Netherlands at the 2014 Winter Paralympics

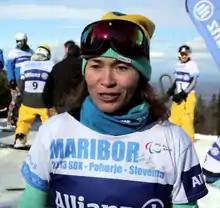
A woman standing, facing the camera, holding skis

For the 2014 Winter Paralympics, snowboard cross was considered a discipline of alpine skiing, rather than a separate sport. Snowboarding was offered only for athletes who competed in a standing position. Each competitor was allowed to make three runs down the course, with their two best runs counting towards the final result.